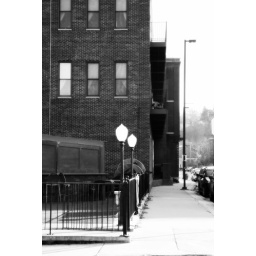
A street shot of a building and lamp posts in historic Stillwater.